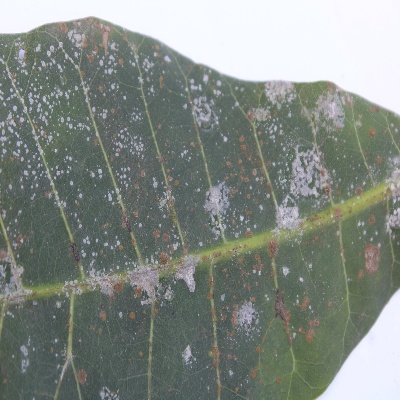
Crop: Cashew
Condition: red rust